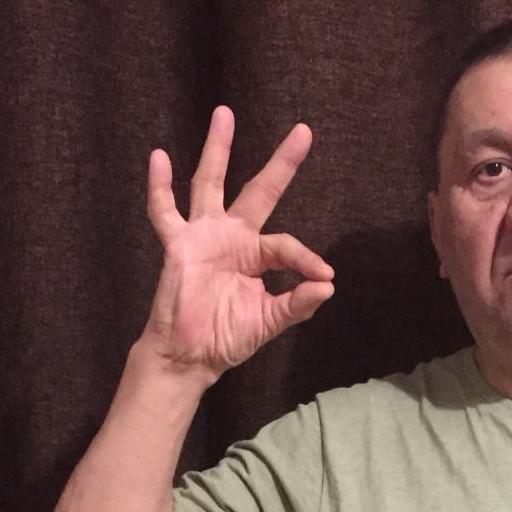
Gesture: ok